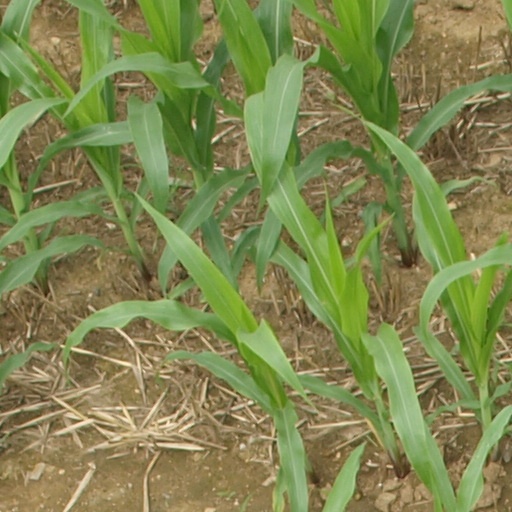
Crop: maize; corn